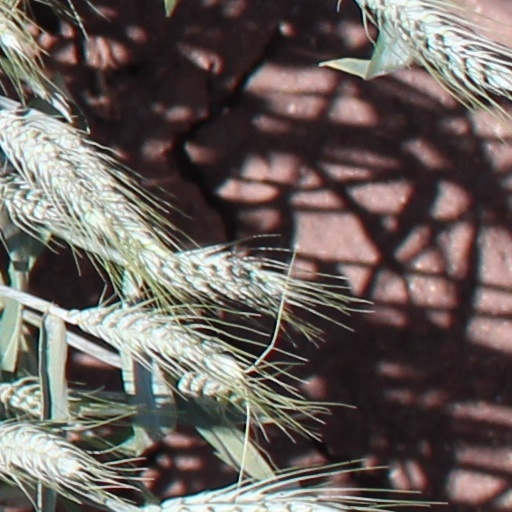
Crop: wheat